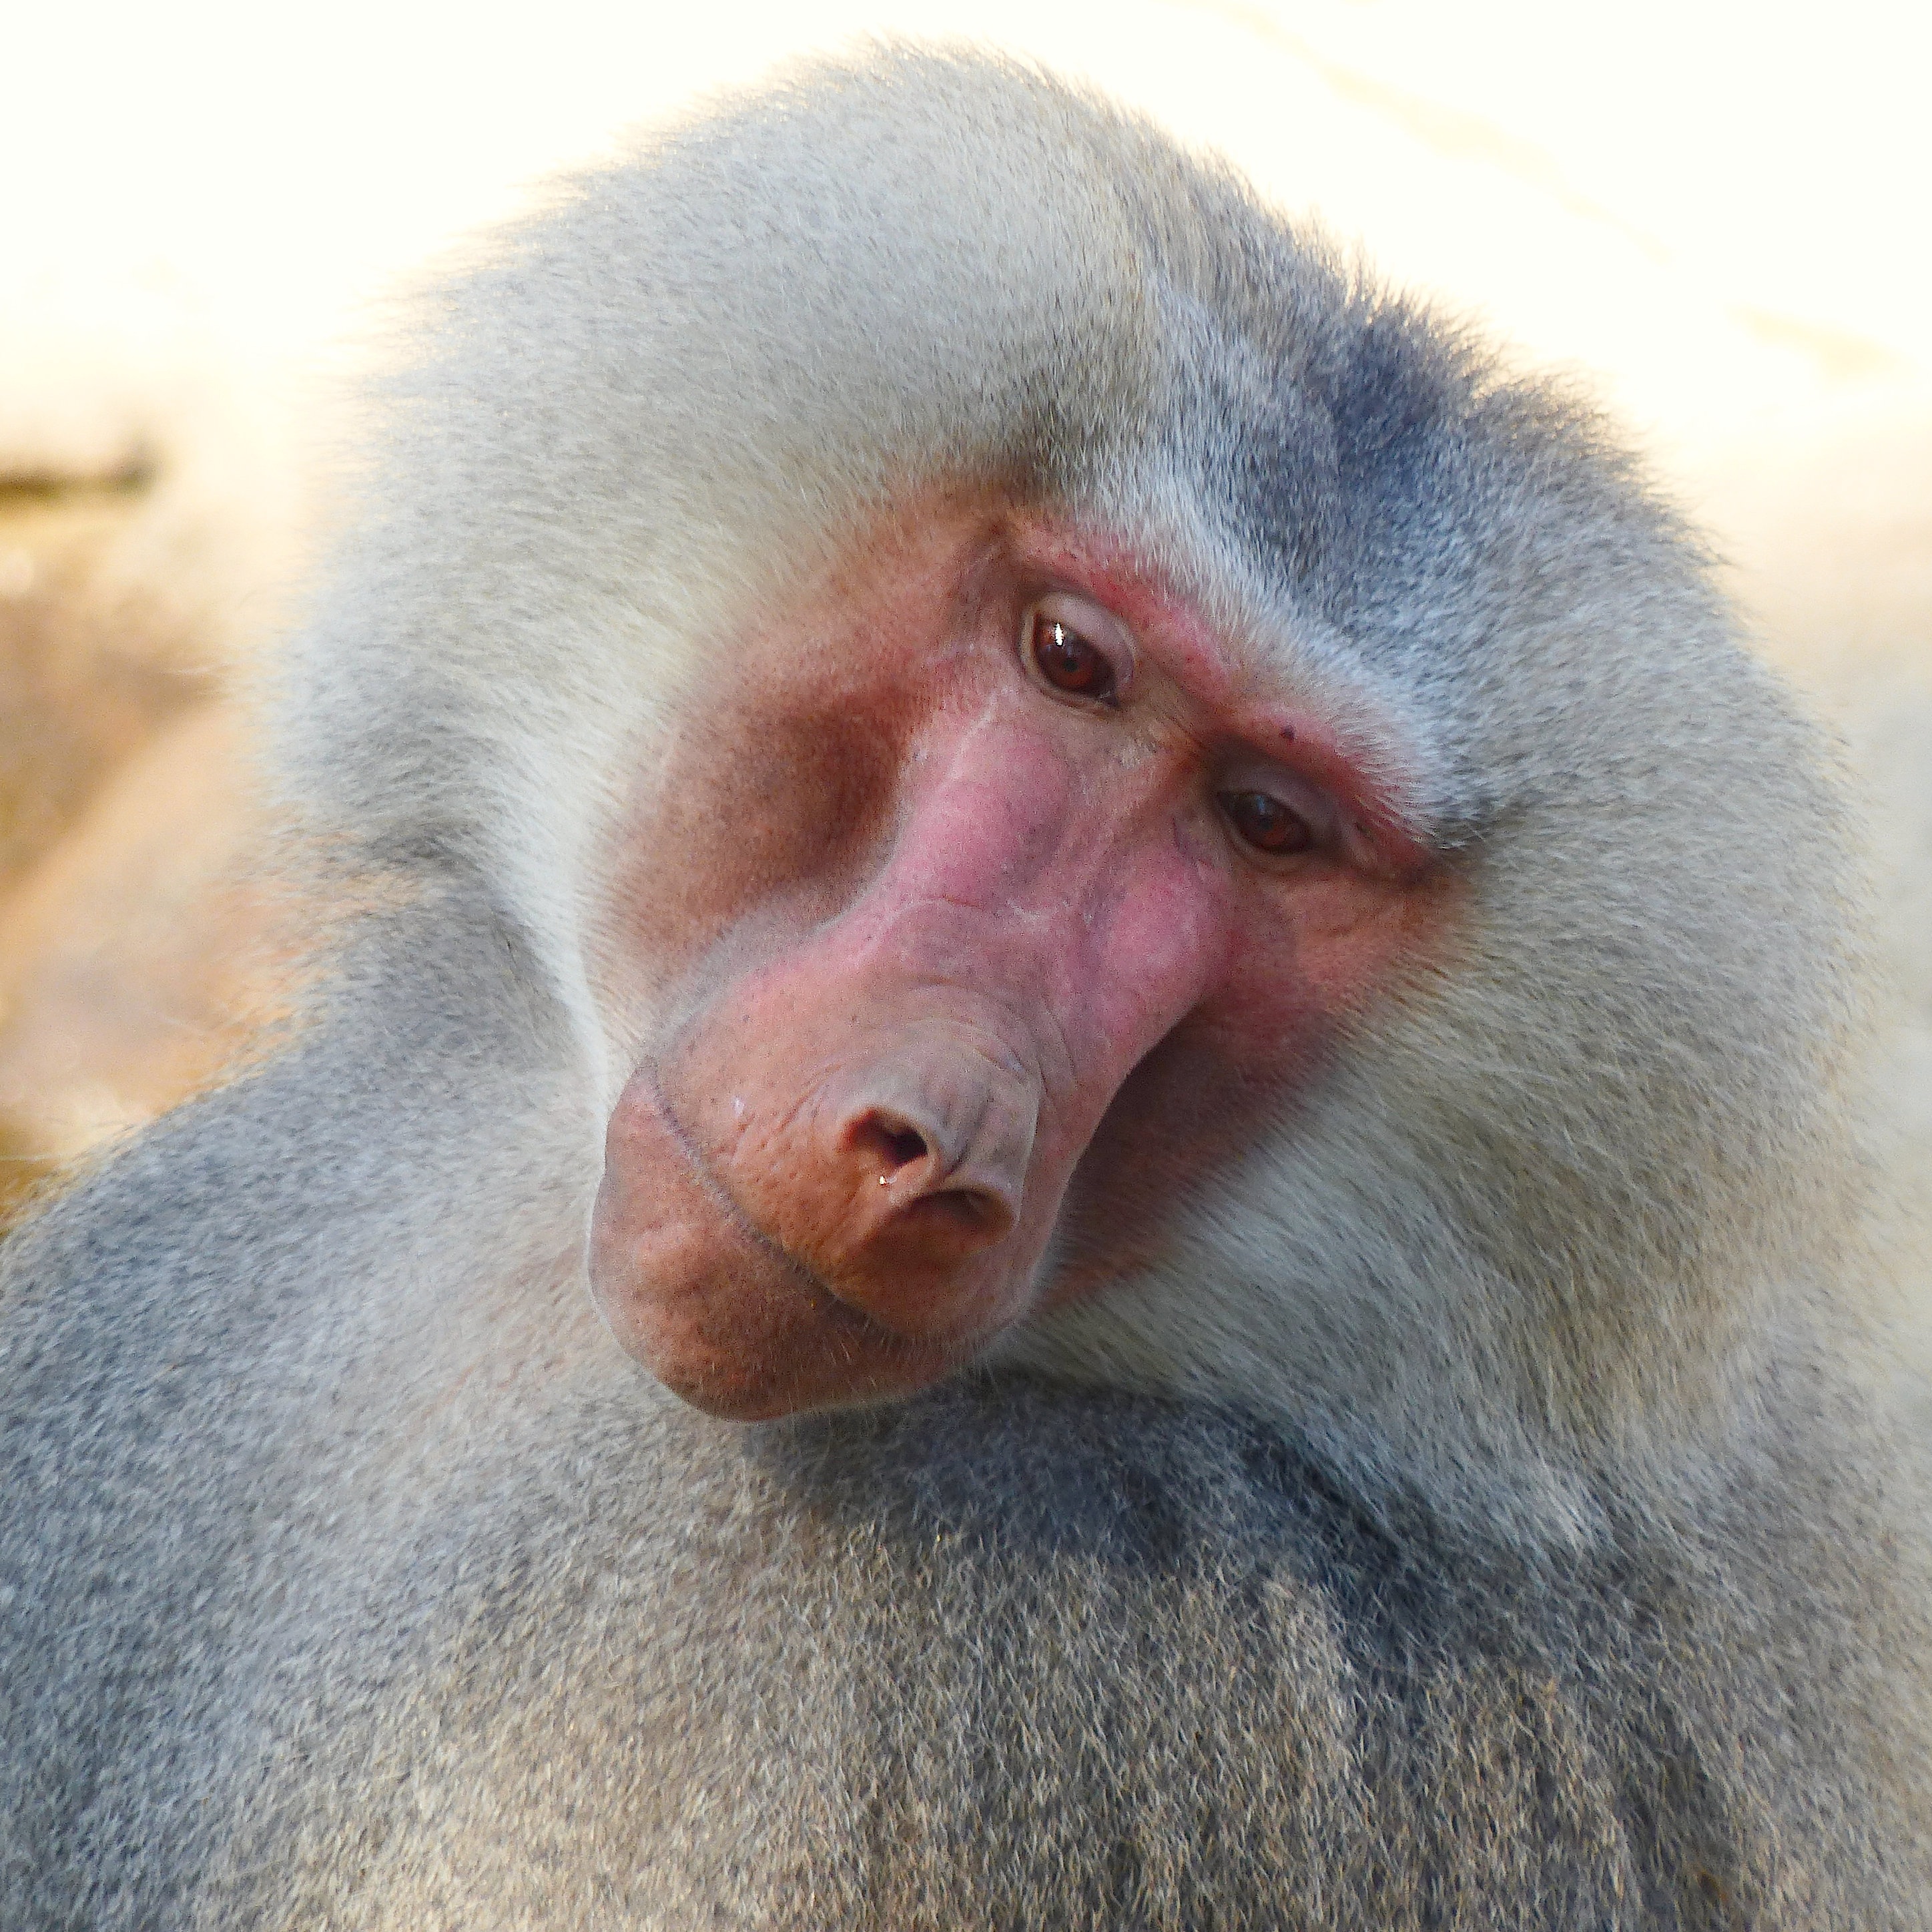
watch, male, zoo, mammal, thoughtful, close, monkey, chef, fauna, primate, drill, nose, baboon, animals, vertebrate, observation, mandrill, augsburg, animal portrait, macaque, old world monkey, zoo animal, hamadryas, devoutly, japanese macaque, new world monkey, zoo augsburg